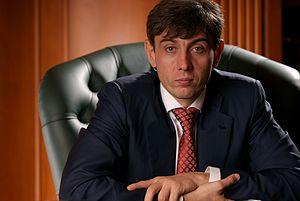
Sergueï Nikolaïévitch Galitski est un entrepreneur russe, fondateur et copropriétaire jusqu'en 2018 de la plus grande société de distribution russe, la chaîne des magasins Magnit. Il est également propriétaire du FK Krasnodar, club de première division russe de football, et est citoyen d'honneur de la ville de Krasnodar.